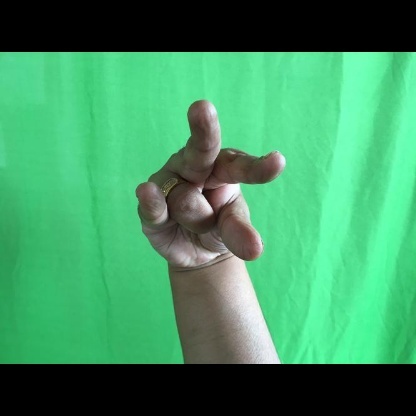
Mudra: Kangulam